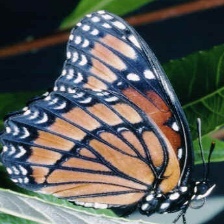
Species: VICEROY
Butterfly family (ImageNet category): monarch